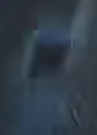
Face region: eyes (orbital_tightening_and_eye_area)
Pain indicator: moderately_present